Paul DePodesta

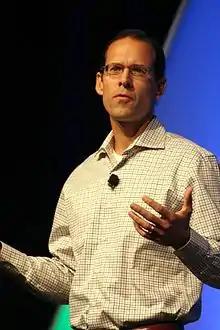
DePodesta in 2011

Paul DePodesta (born December 16, 1972) is an American football executive and former baseball executive who is the chief strategy officer of the Cleveland Browns of the National Football League (NFL). He previously served as a front office assistant for the Cleveland Indians, Oakland Athletics, and New York Mets of Major League Baseball (MLB). DePodesta was also general manager of MLB's Los Angeles Dodgers. He is also known for his appearance in the book and movie "" about his early career as an assistant with the Athletics.